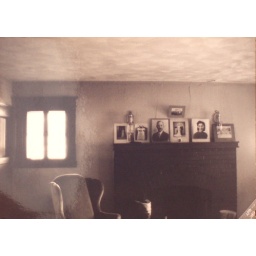
All the photographs on the mantle piece were left in the house when we moved.